Peter Perez Burdett

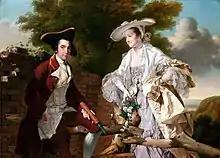
Peter and his wife Hannah by Joseph Wright of Derby.

In 1768, Perez Burdett moved from Derby to Liverpool to create a map for Lancashire as he had successfully done for Derbyshire. He obtained new patrons and assisted George Perry on his map and history of Liverpool. Burdett created drawings and wrote descriptions of major buildings for Perry's history of 1773.